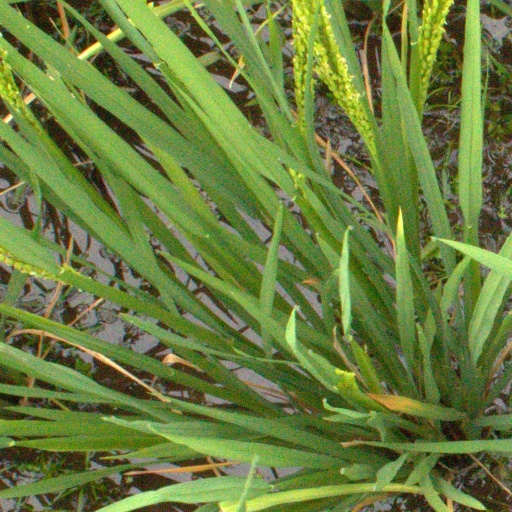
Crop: rice